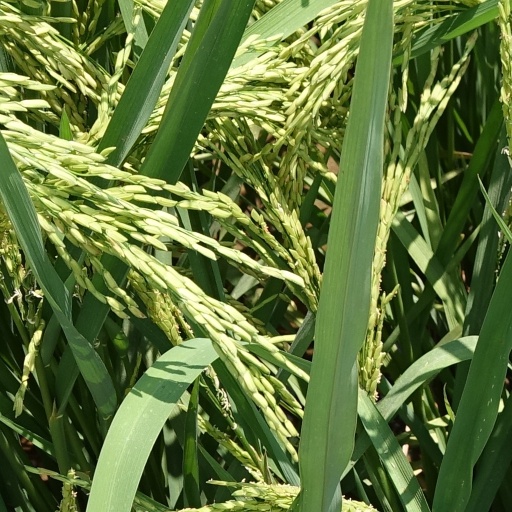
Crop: rice